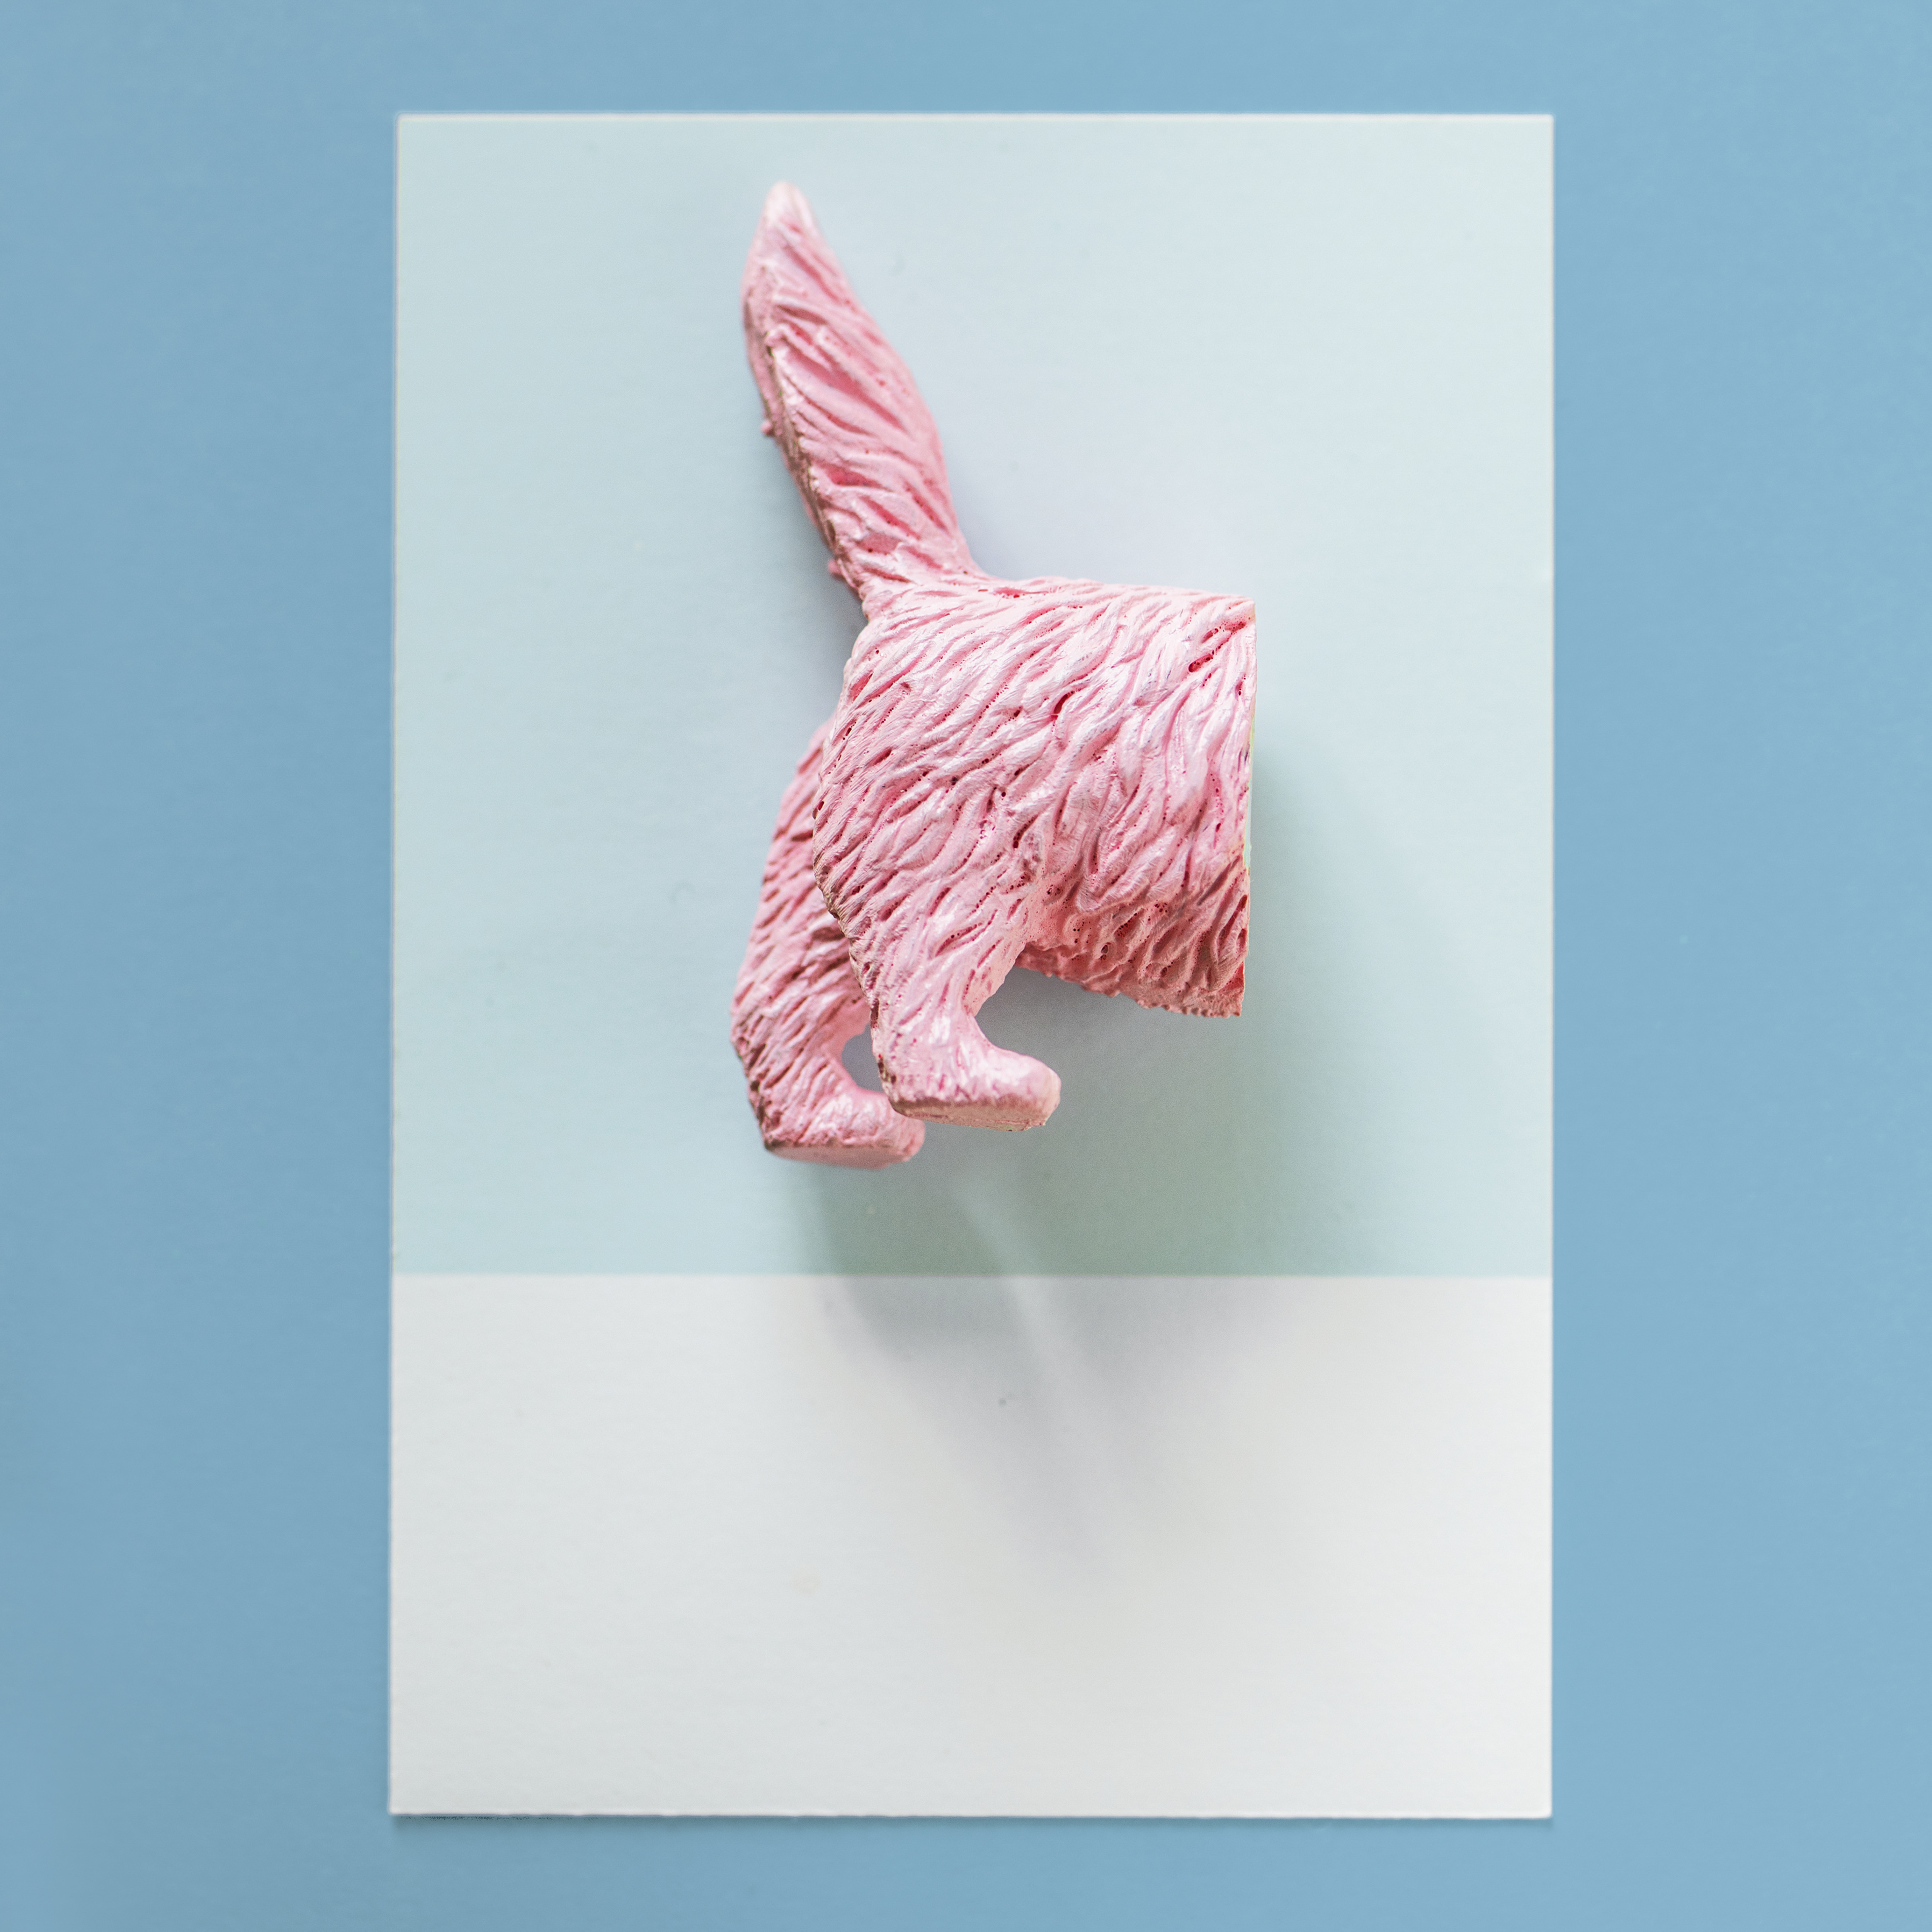
abstract, animal, back, background, behind, blue, card, cat, colorful, concept, creative, cut, decoration, feline, figure, fun, half, joy, little, mini, miniature, model, paper, pastel, pattern, pink, play, shape, small, symbol, tail, textured, tiny, toy, font